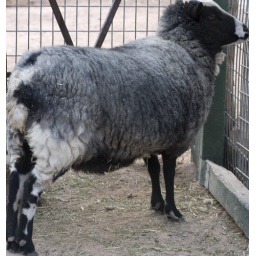
sheep in a box